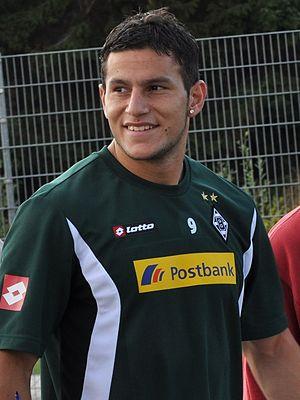
Raúl Marcelo Bobadilla est un footballeur paraguayen né le 18 juin 1987 à Buenos Aires. Il évolue actuellement au poste d'attaquant pour l'Argentinos Juniors.